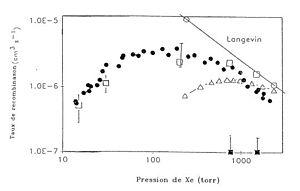
recombinaison ionique xecl
Le chlorure de xénon est une molécule exciplexe découverte dans les années 1970. Elle est à la base d'un laser à excimère dont la longueur d'onde d'émission est 308 nm. Il est très utilisé notamment en médecine. L'une de ses utilisations les plus étonnantes est son emploi pour simuler l'image du corps qui se trouve sur le Suaire de Turin. Ces expériences montrent la possibilité qu'une salve directionnelle de radiations ultraviolettes puisse avoir joué un rôle dans la formation de l'image présente sur le Suaire. Le résultat montre des analogies avec l'original à l'échelle microscopique pour les fils et fibres irradiés. Seule la profondeur de la coloration induite ne coïncide pas avec l'original. L'autre problème est que l'application d'une fine couche de sucre comme c'est le cas sur l'original, fait disparaître les changements morphologiques induits par les irradiations laser. Cette expérience appuie l'hypothèse que la formation de l'image puisse être due à une décharge de couronne UV ou VUV.